List of UK singles chart Christmas number ones

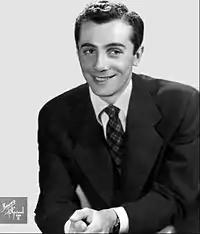
Al Martino was the first person to reach Christmas number one, in 1952.

The UK Singles Chart began in 1952 – appearing in the "New Musical Express". The positions of all songs are based on weekly sales (from Sunday to Saturday until 2015, then from Friday to Thursday). Before 1987, they were released on a Tuesday due to the need for manual calculation. The emergence of a serious contest for the Christmas number-one spot began in 1973, when the glam rock bands Slade and Wizzard deliberately released festive songs in an effort to reach the top of the charts at Christmas, with Slade's "Merry Xmas Everybody" beating Wizzard's "I Wish It Could Be Christmas Everyday". The Christmas number-one single was not revealed on Christmas Day itself until 1994.